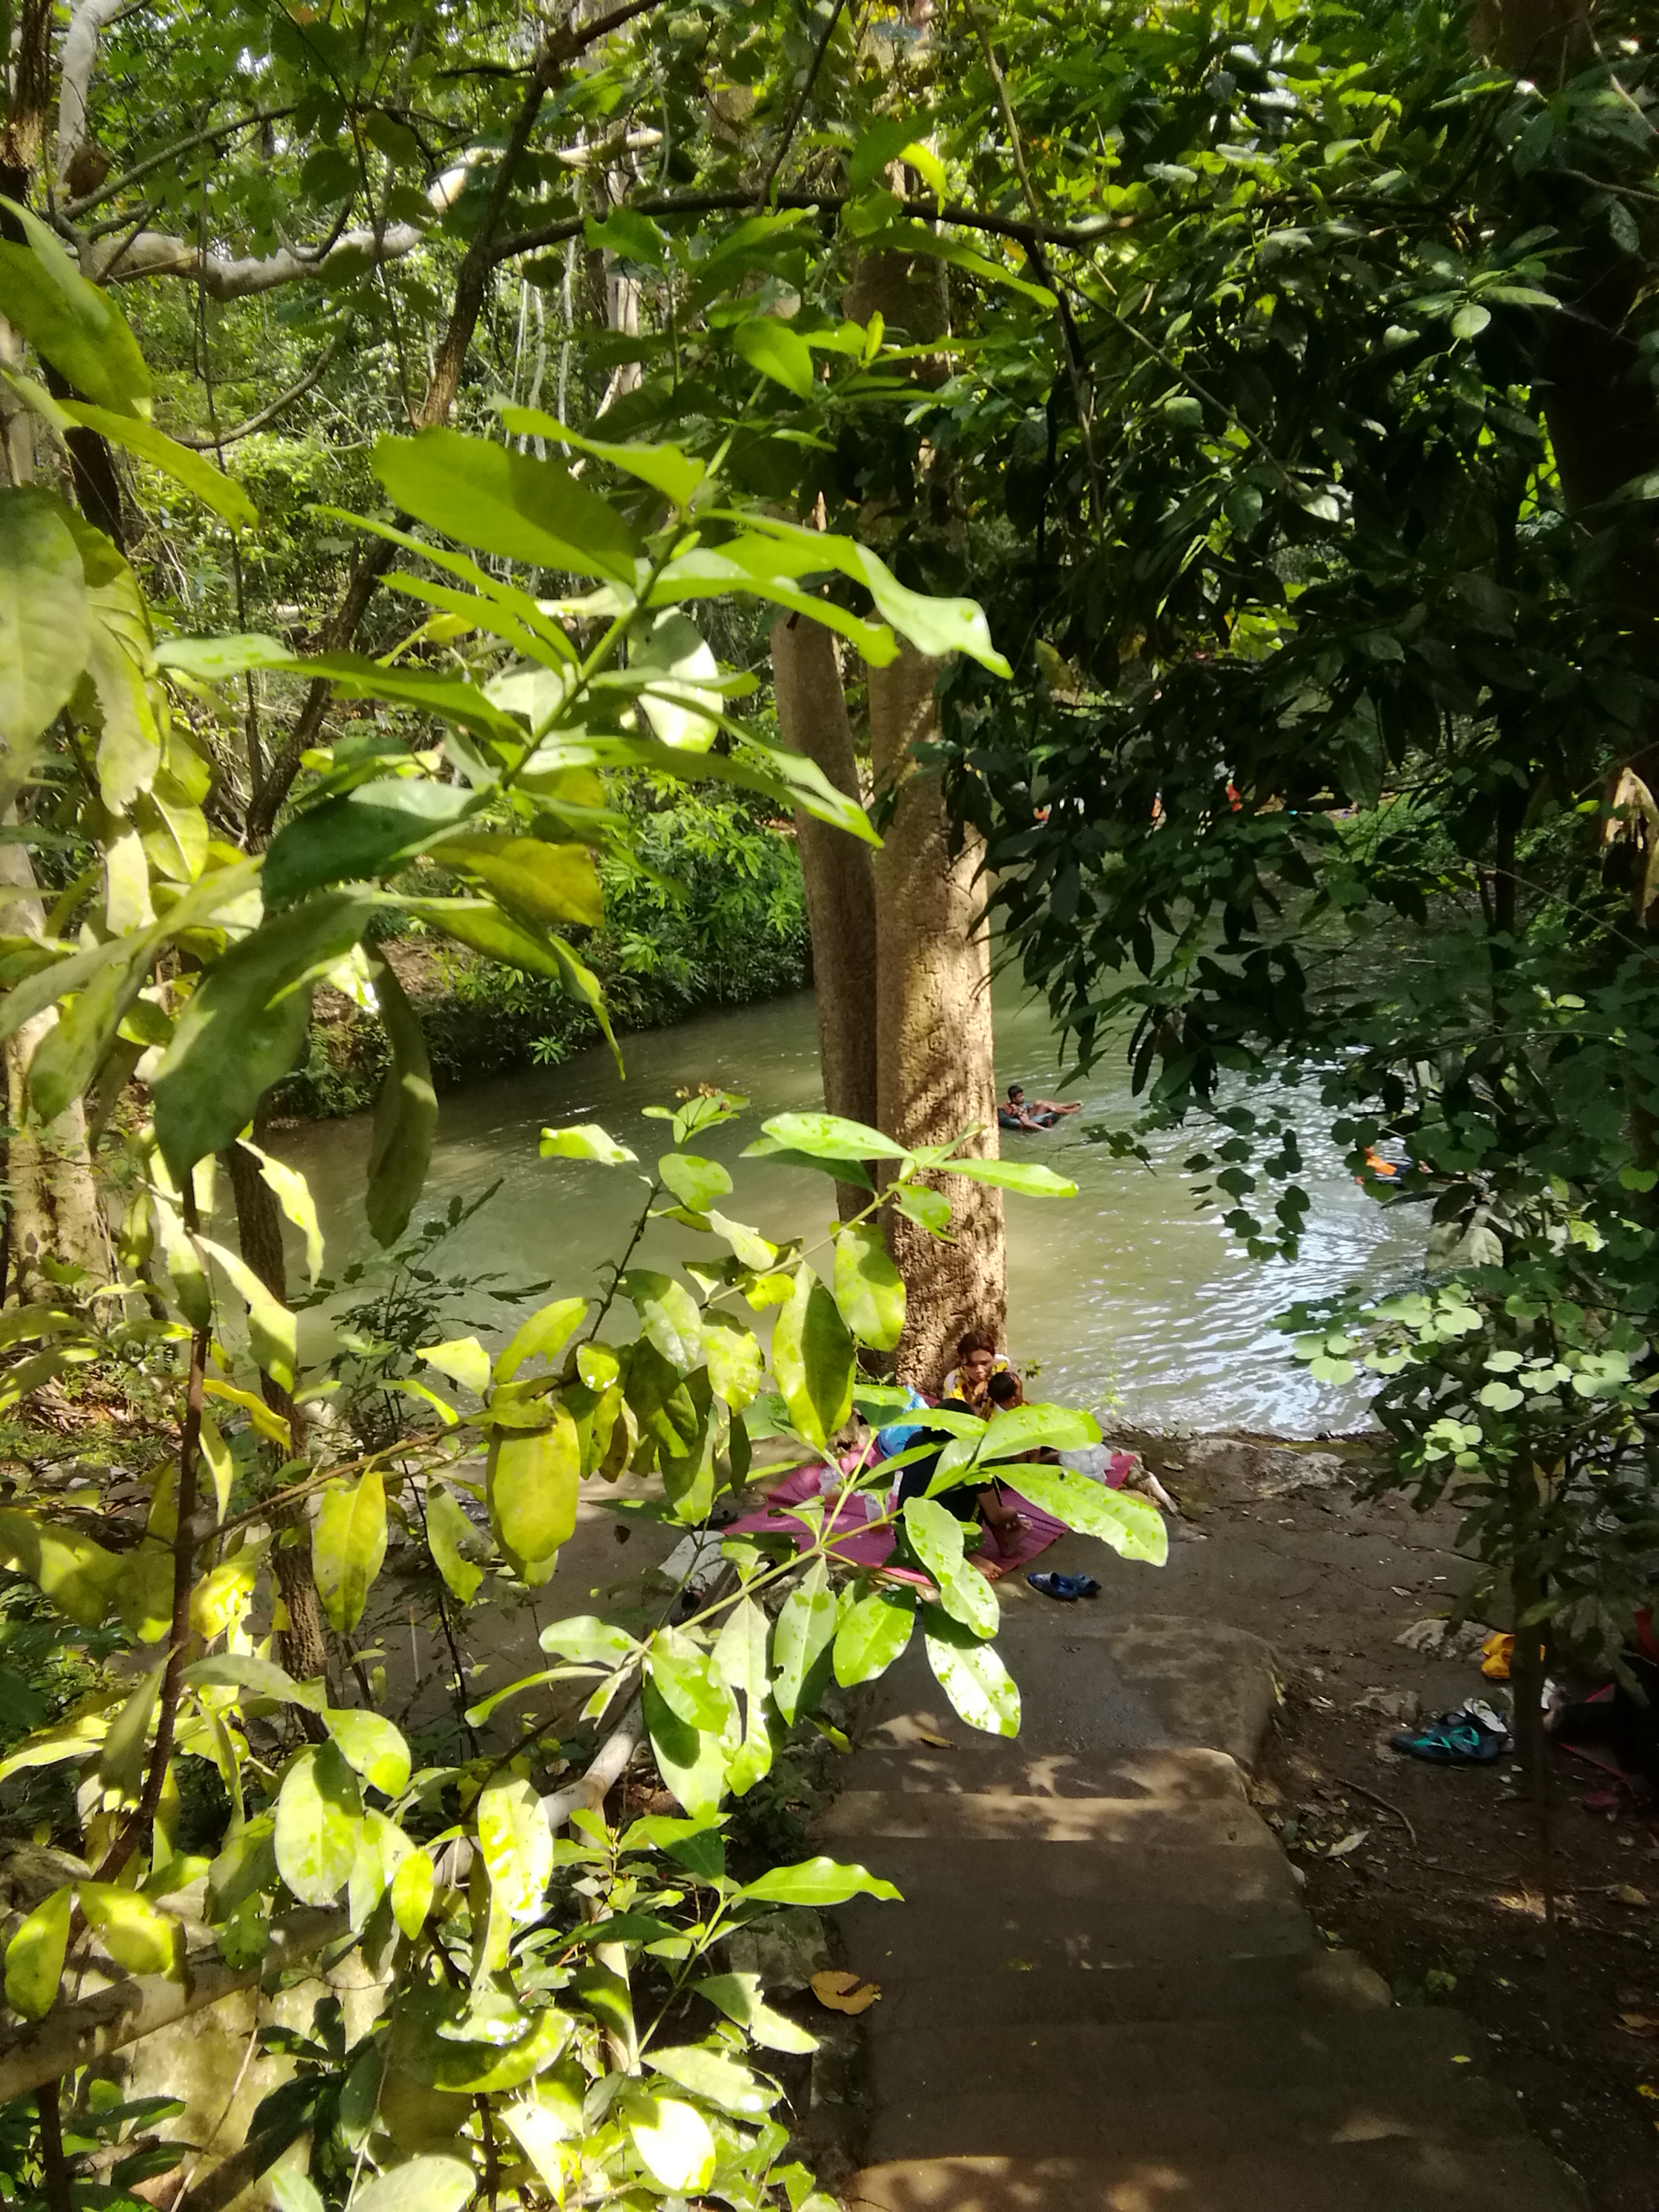
forest, trees, sunlight, vegetation, plant, tree, nature reserve, botany, jungle, leaf, flower, rainforest